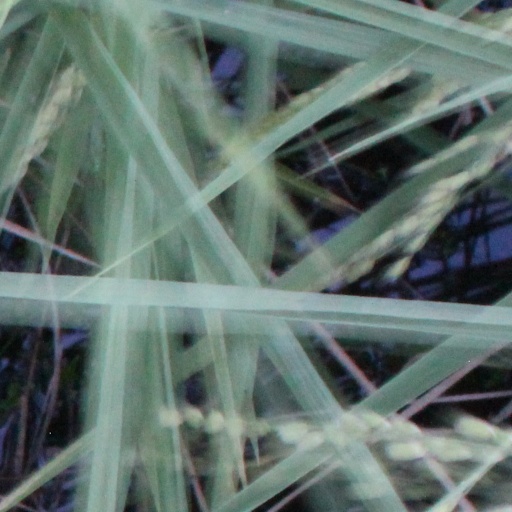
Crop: rice